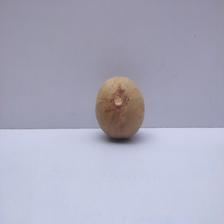
Size: Medium